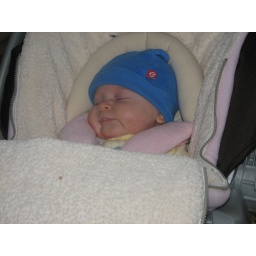
I love to sleep in my car seat